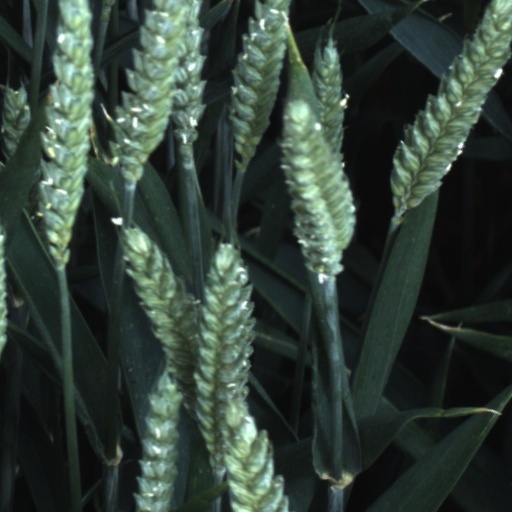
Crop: wheat